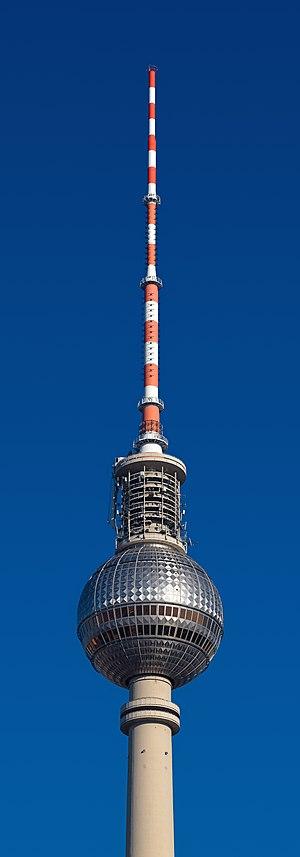
La Fernsehturm de Berlin.